The Sixth Extinction II: Amor Fati

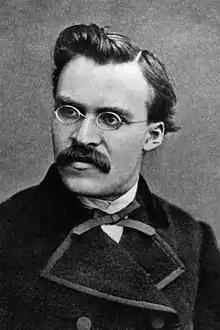

Mulder's dream and decisions in "The Sixth Extinction II: Amor Fati" are reminiscent of Jesus's actions in Nikos Kazantzakis's novel "The Last Temptation of Christ". Duchovny, a fan of the book, found parallels between its central story and Mulder's ordeal and incorporated many of the novel's concepts into the episode. In "The Last Temptation of Christ", Jesus is torn between his higher calling as the son of God and his desire towards his own humanity. Duchovny was drawn to the fact that Christ's struggle in the novel was "not only godlike, but also profoundly human" and used this template for Mulder; in the series, Mulder is destined towards greater things—in this case, stopping the oncoming alien invasion—but he also desires to have a normal, human life. Duchovny noted: "Mulder is a guy who's been given the same problem [as Jesus]. What I'm doing is using the very human model of Christ". Duchovny cautioned that he was not trying to make Mulder into a Christ-like savior figure but rather "an everyman". Executive producer Frank Spotnitz described the concept as a risk, but Duchovny felt that this exploration of Mulder's character was necessary.